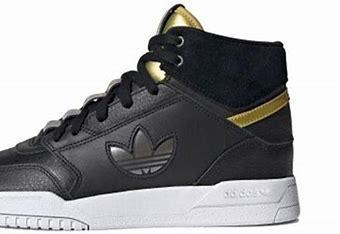
Brand: adidas
Model: Drop Step Skate